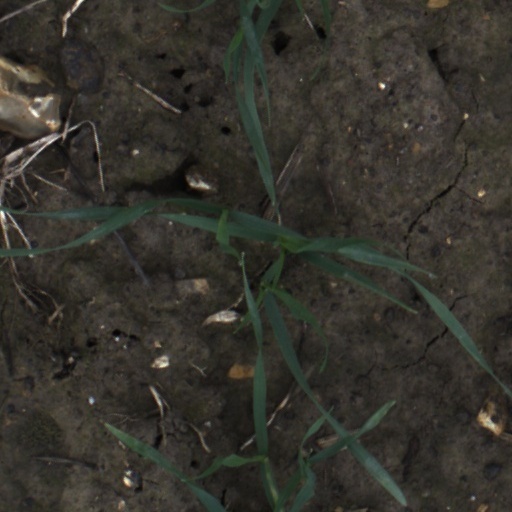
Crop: wheat